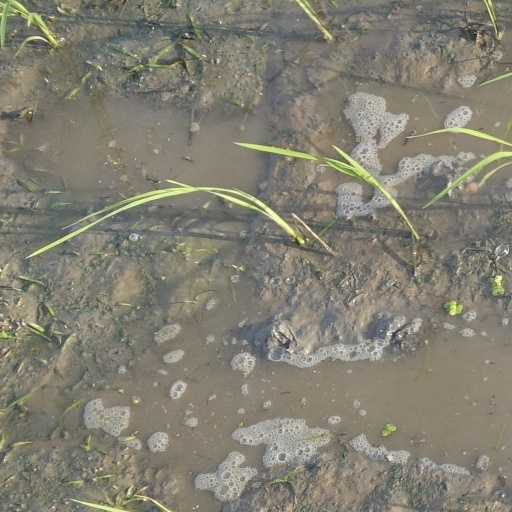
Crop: rice